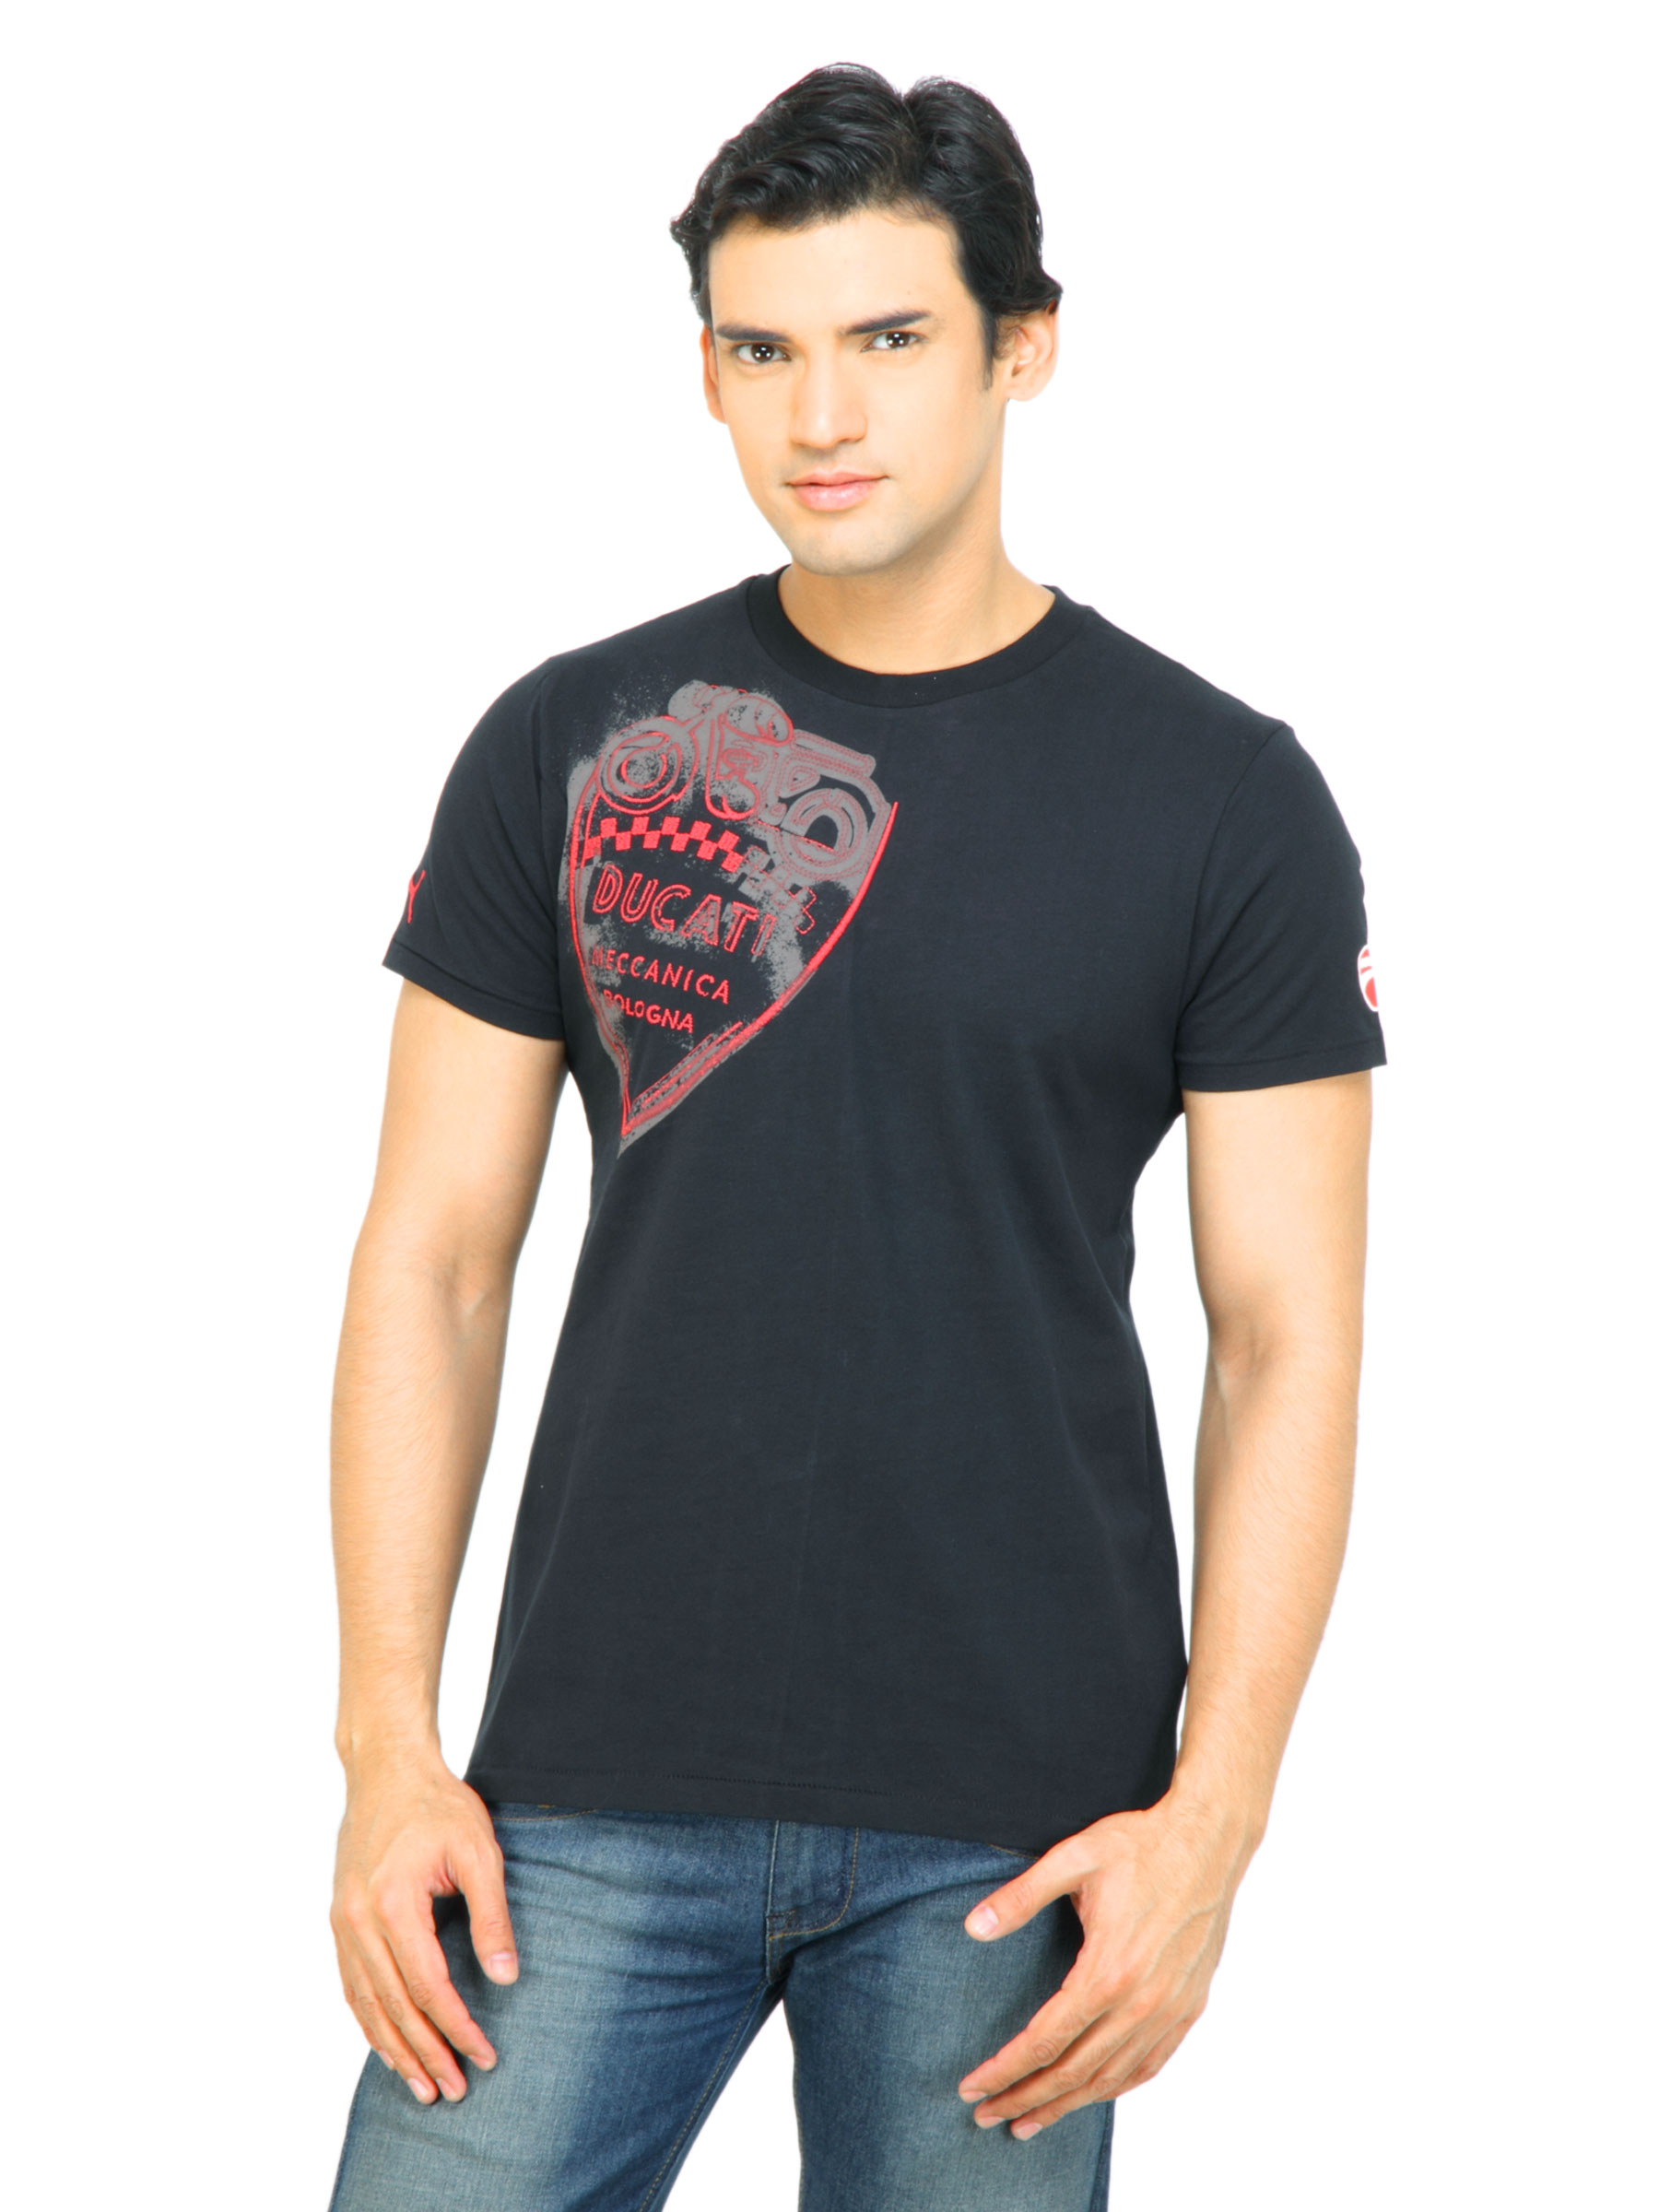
Puma Men Ducati One ups Tee 2 Black Tshirt
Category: Apparel / Topwear / Tshirts
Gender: Men
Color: Black
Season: Fall 2011
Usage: Casual